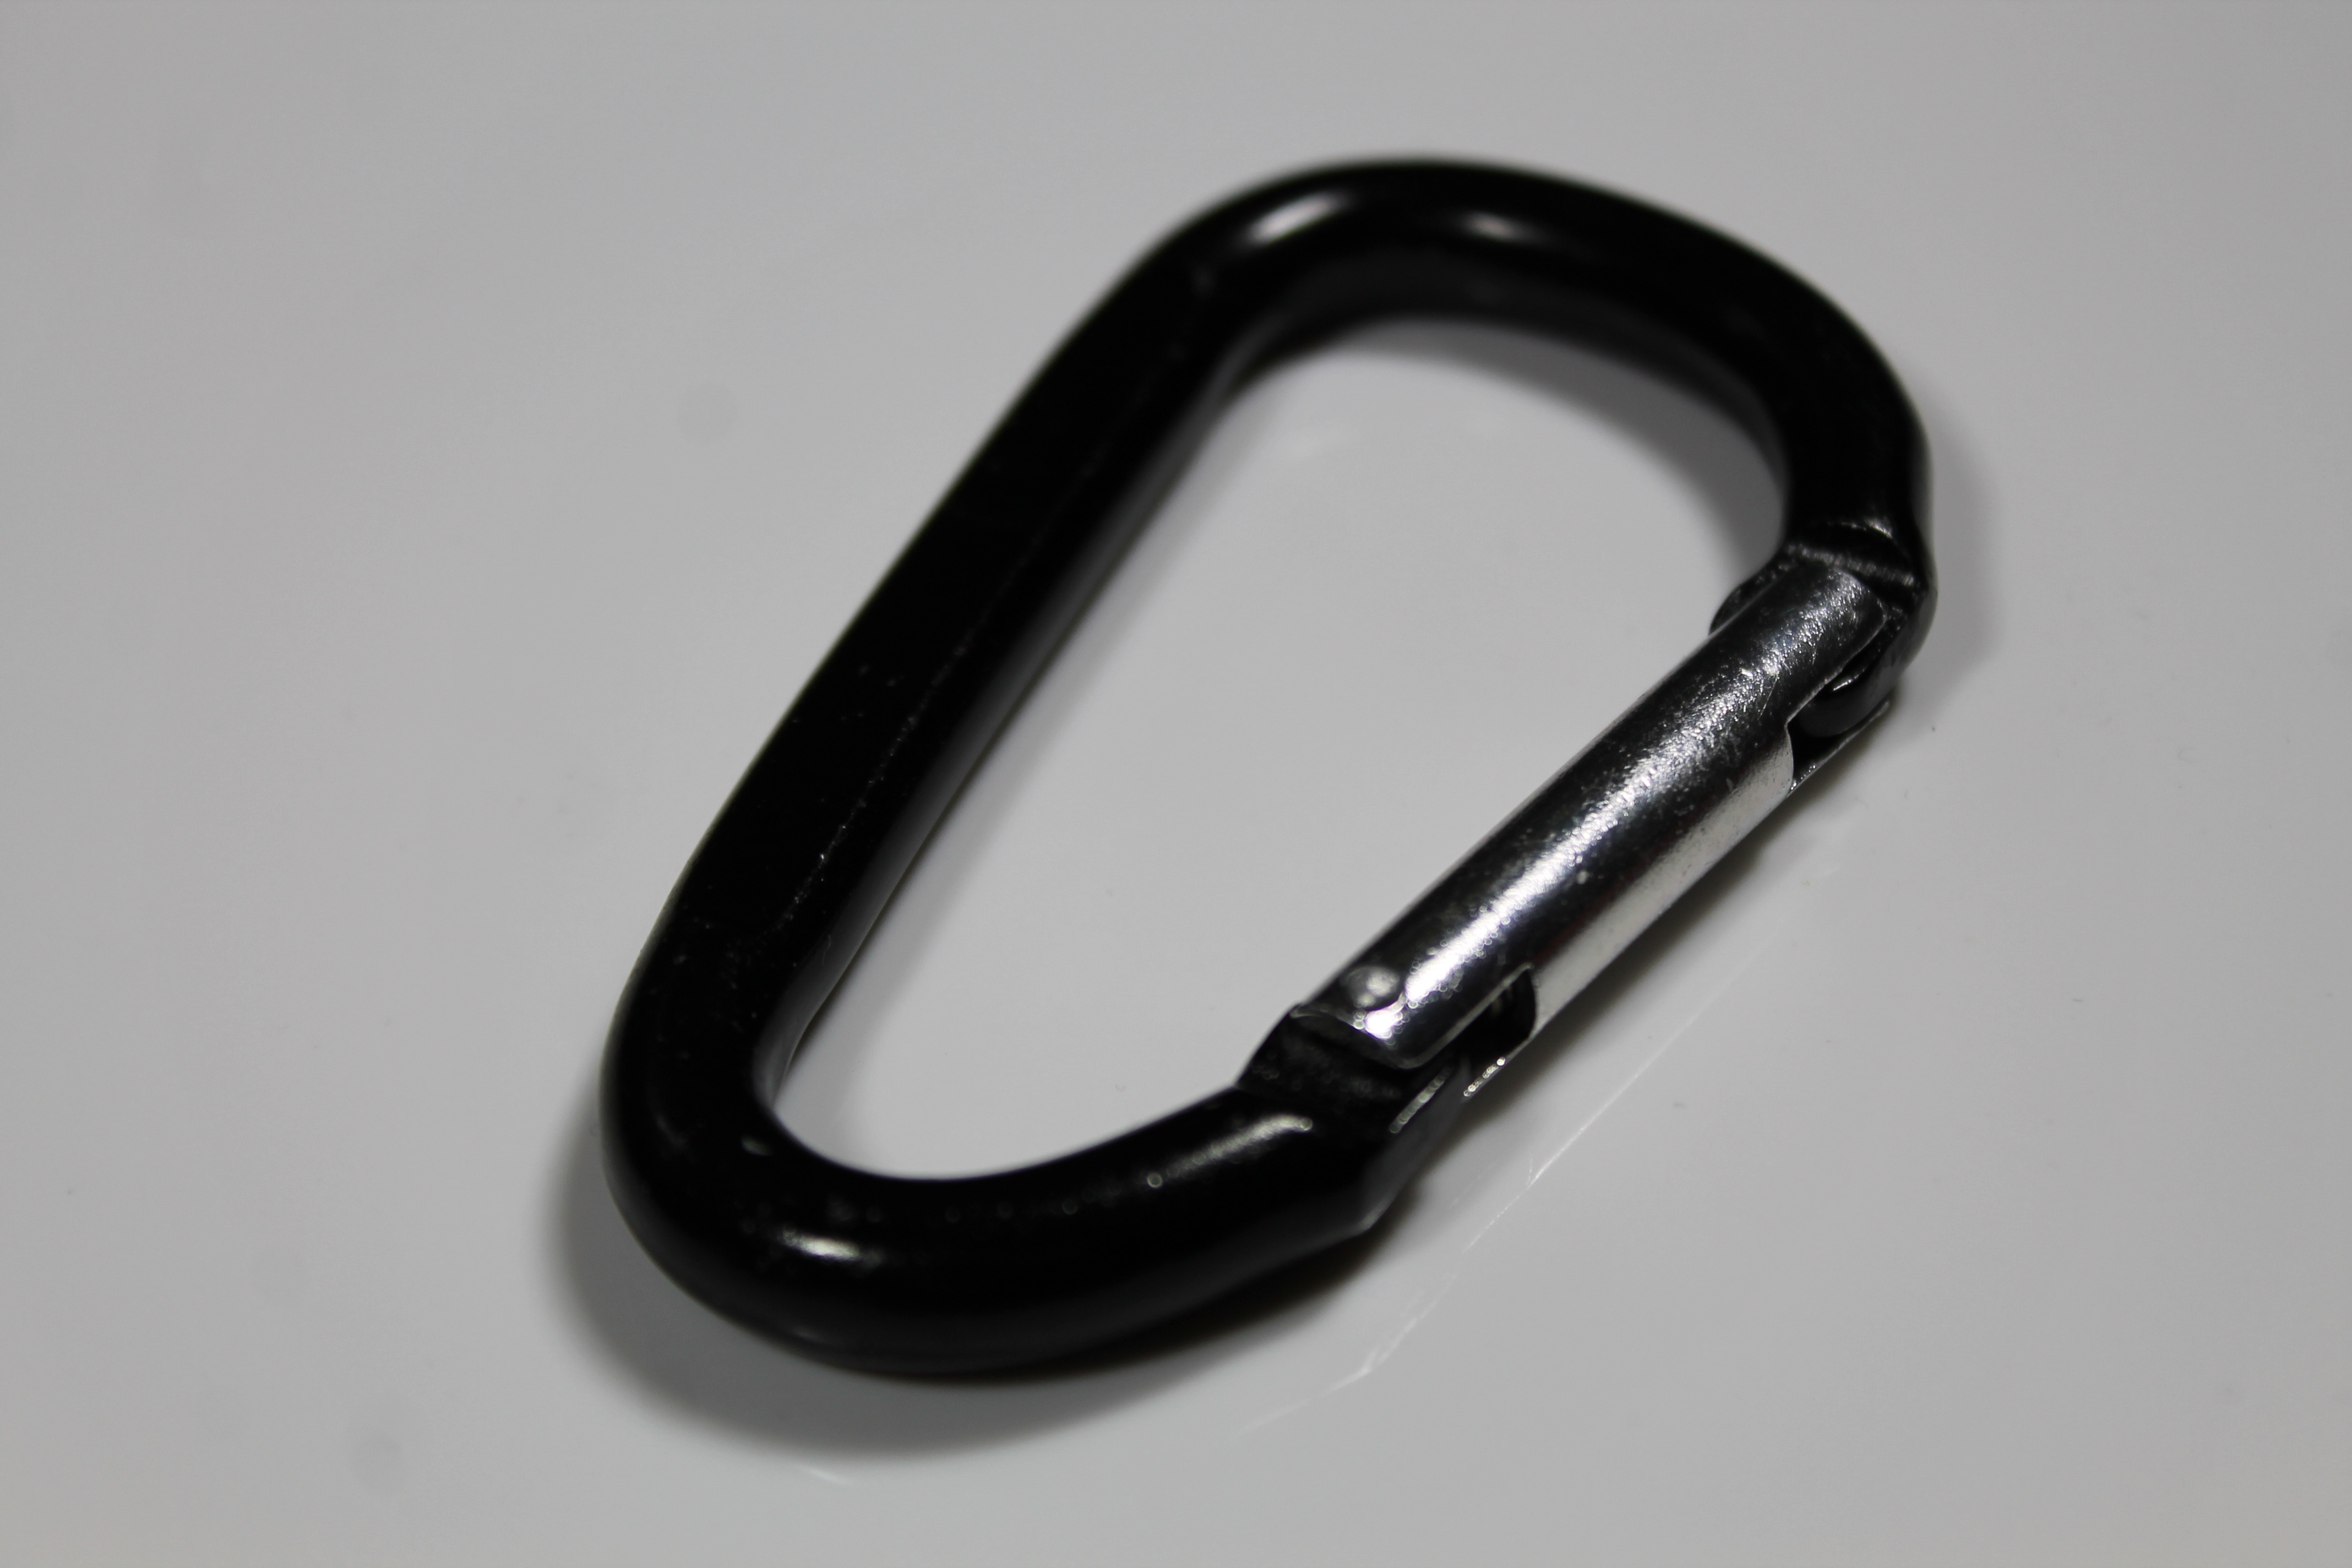
hand, rope, hiking, white, sport, finger, equipment, alpine, freedom, black, leisure, security, climb, sports equipment, hook, mountaineering, font, silver, rings, risk, secure, backup, aluminium, carbine, bergsport, rope up, climbing equipment, fashion accessory, sport climbing, the rope, mobile security